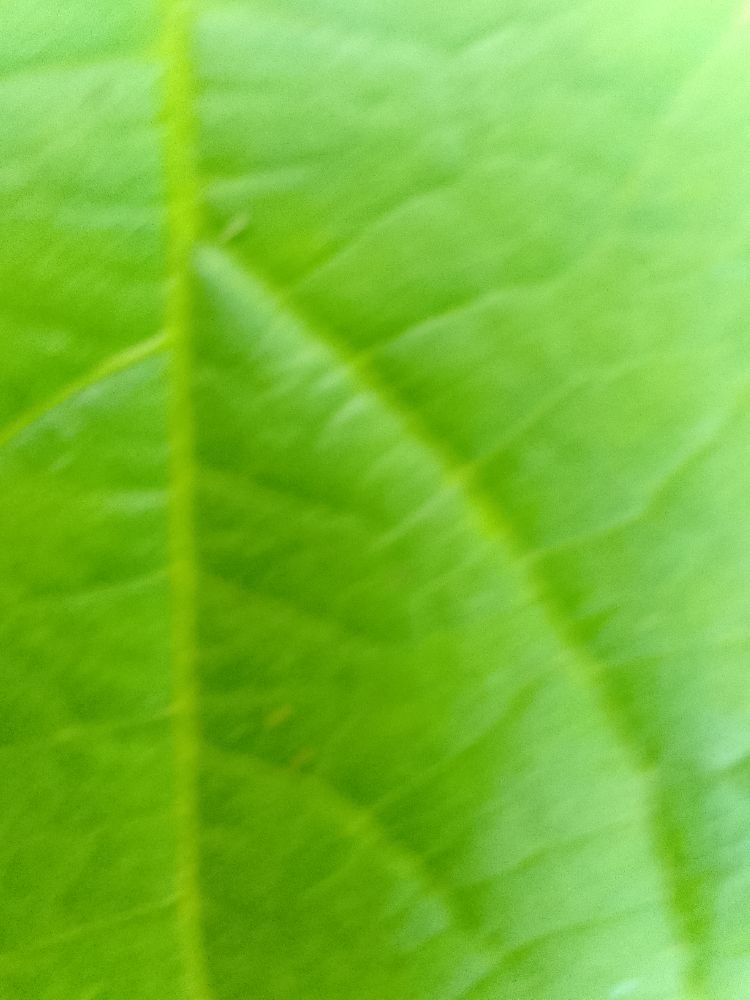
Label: healthy